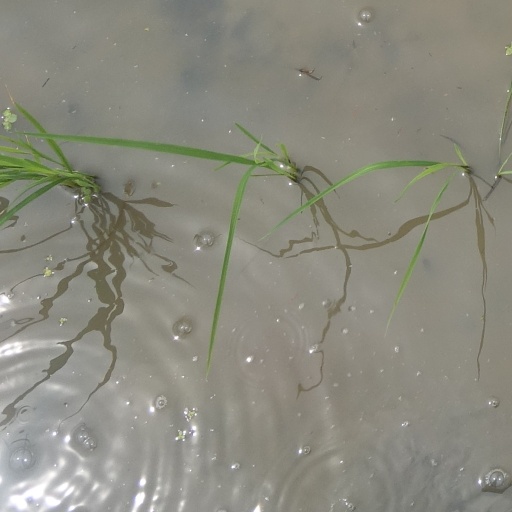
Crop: rice